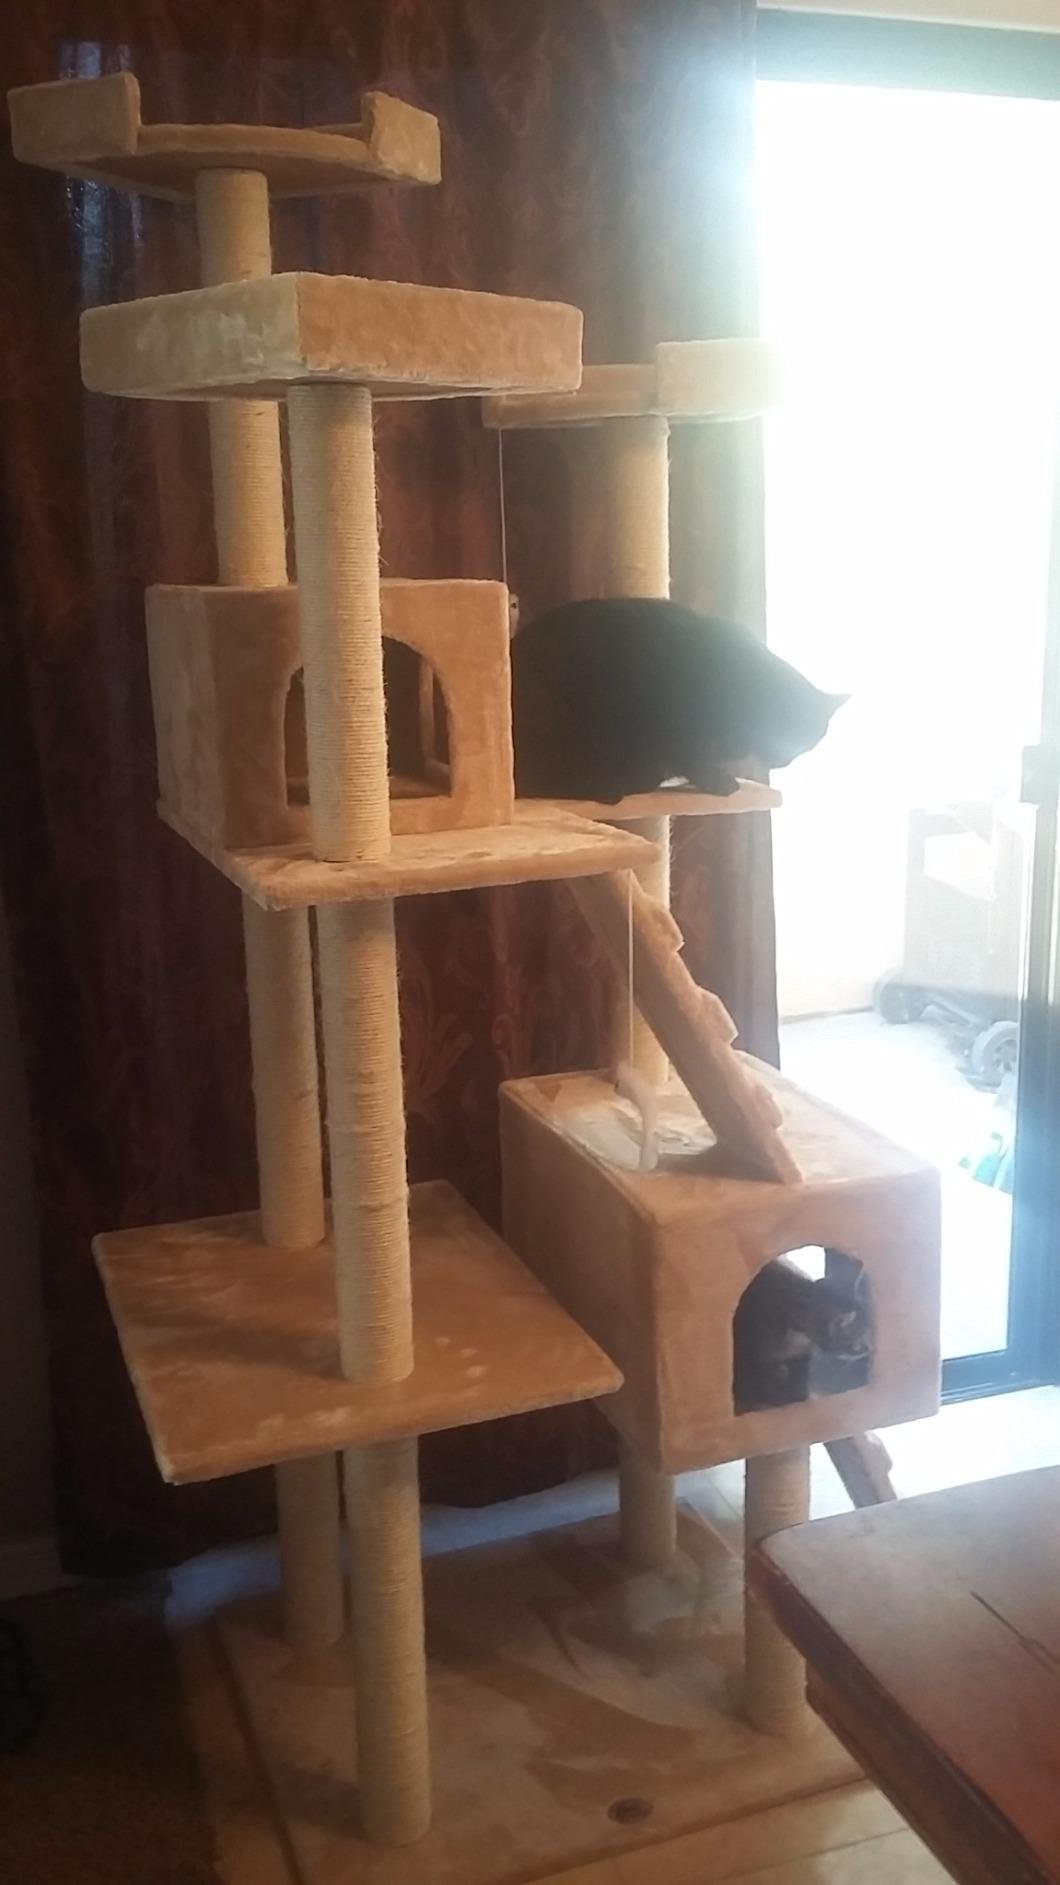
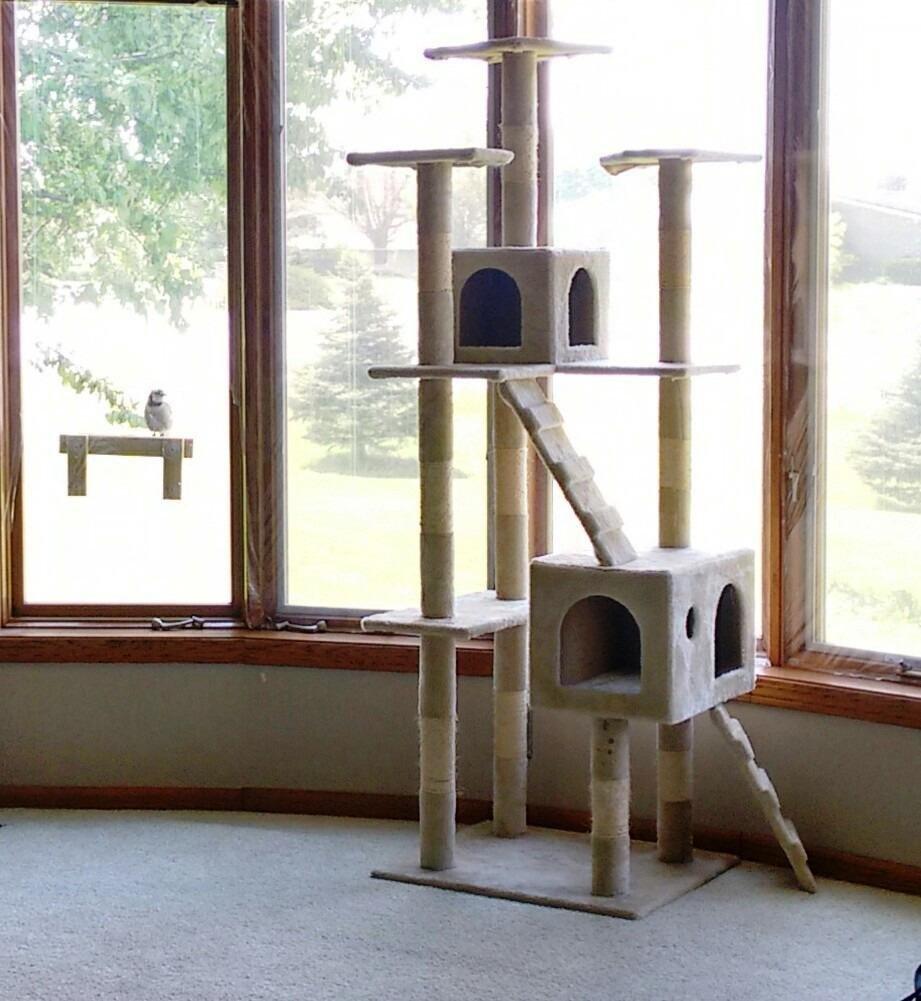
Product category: items_cat tree
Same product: yes